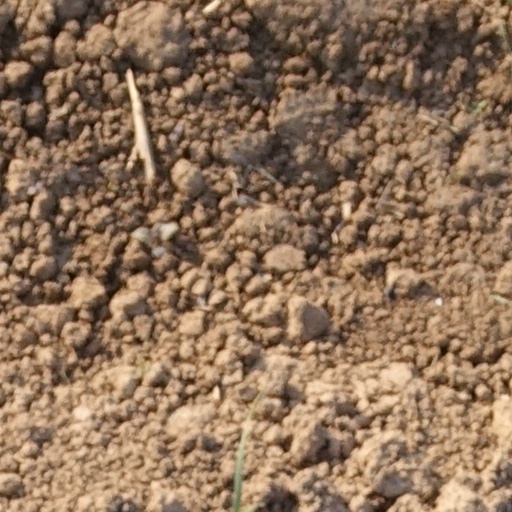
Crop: wheat